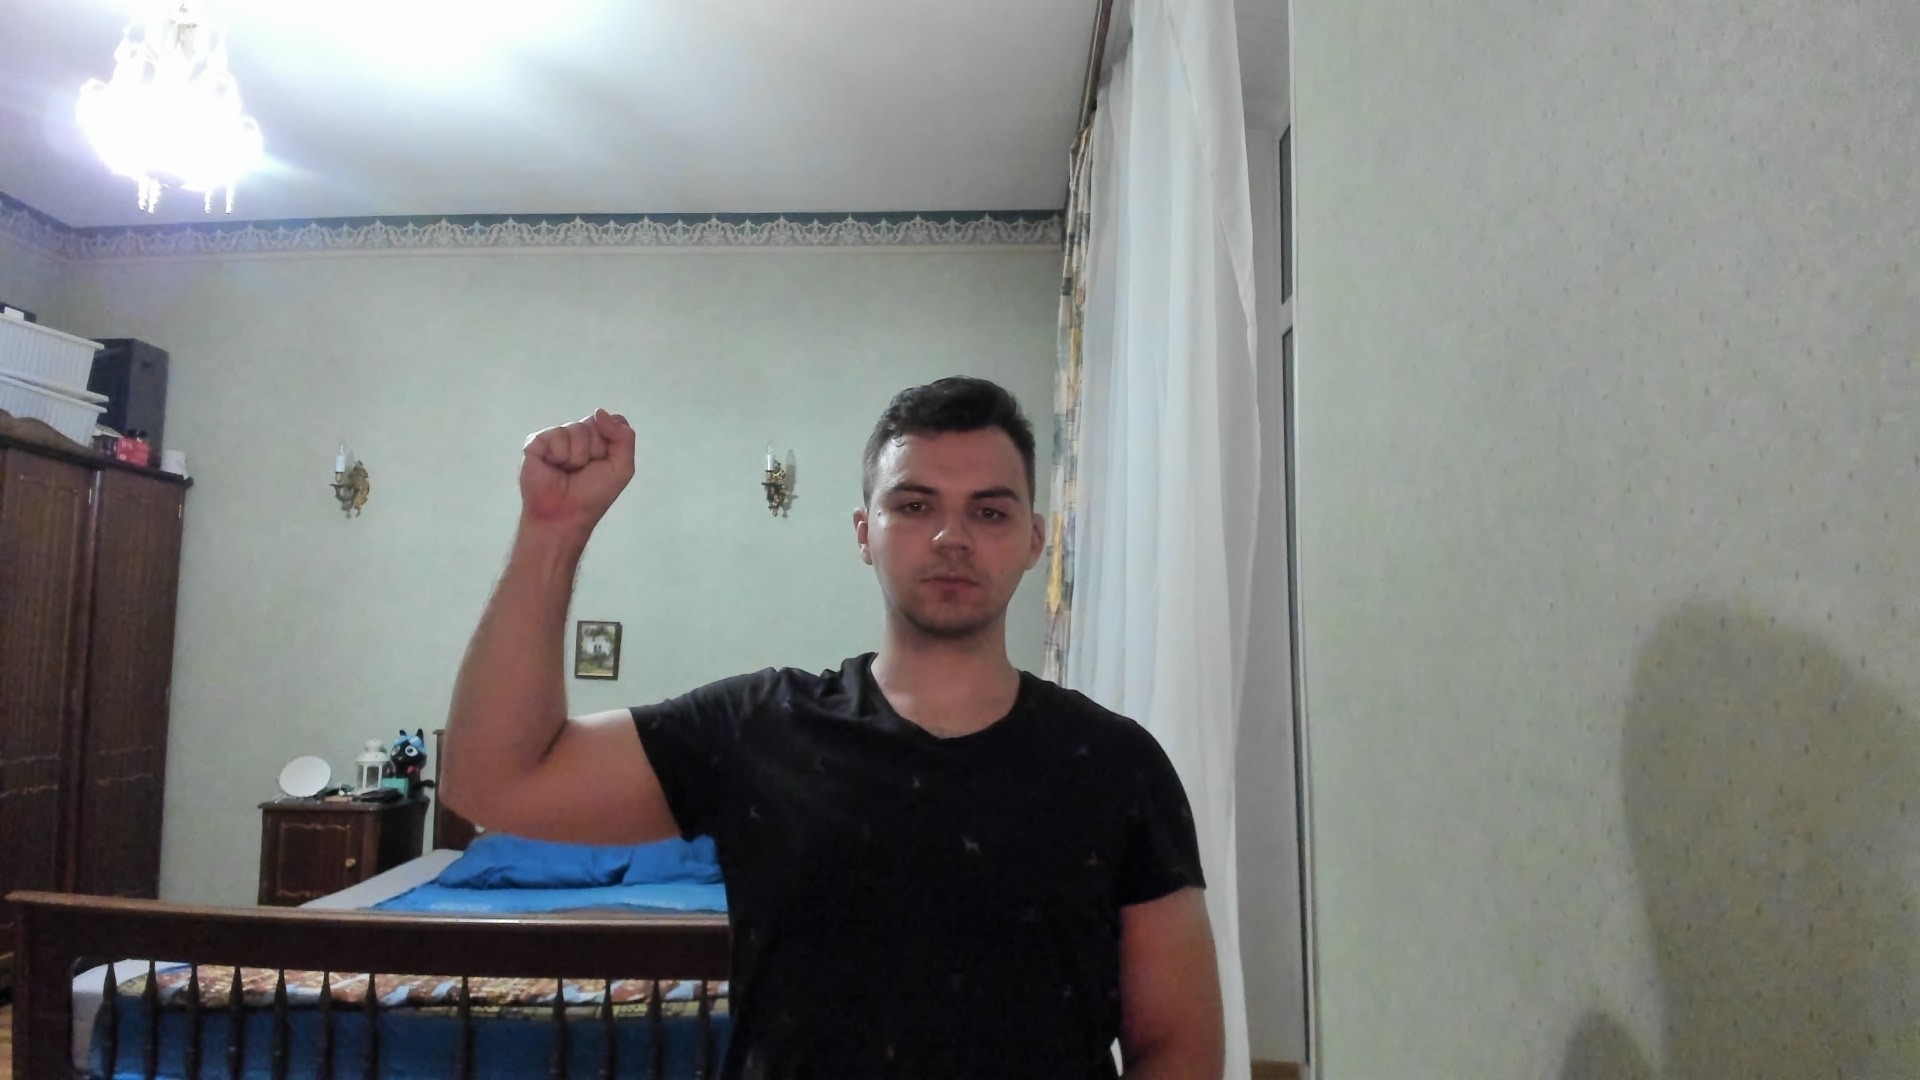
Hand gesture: fist